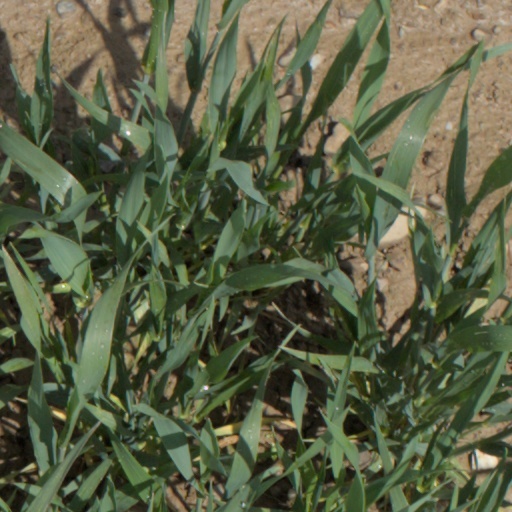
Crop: wheat